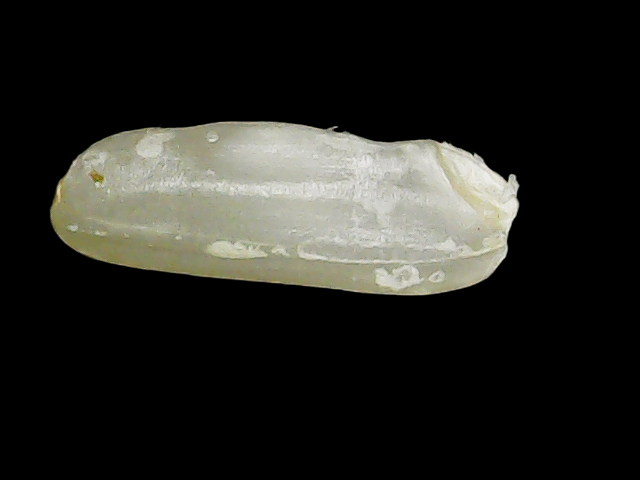
Rice variety: Binadhan24